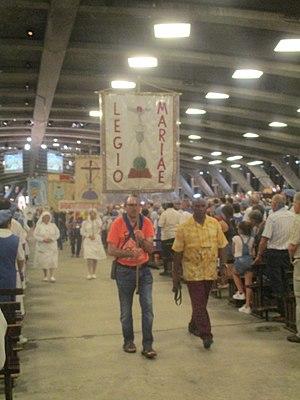
Bannière de la Légion de Marie à la fin de l'office du Très-Saint-Sacrement à la basilique souterraine de Lourdes en août 2019.
La Légion de Marie est une association catholique de laïcs qui se mettent bénévolement au service de l'Église. Elle a été fondée à Dublin, en Irlande, par le laïc Frank Duff, fonctionnaire au ministère des Finances et membre de la Société de Saint-Vincent-de-Paul.